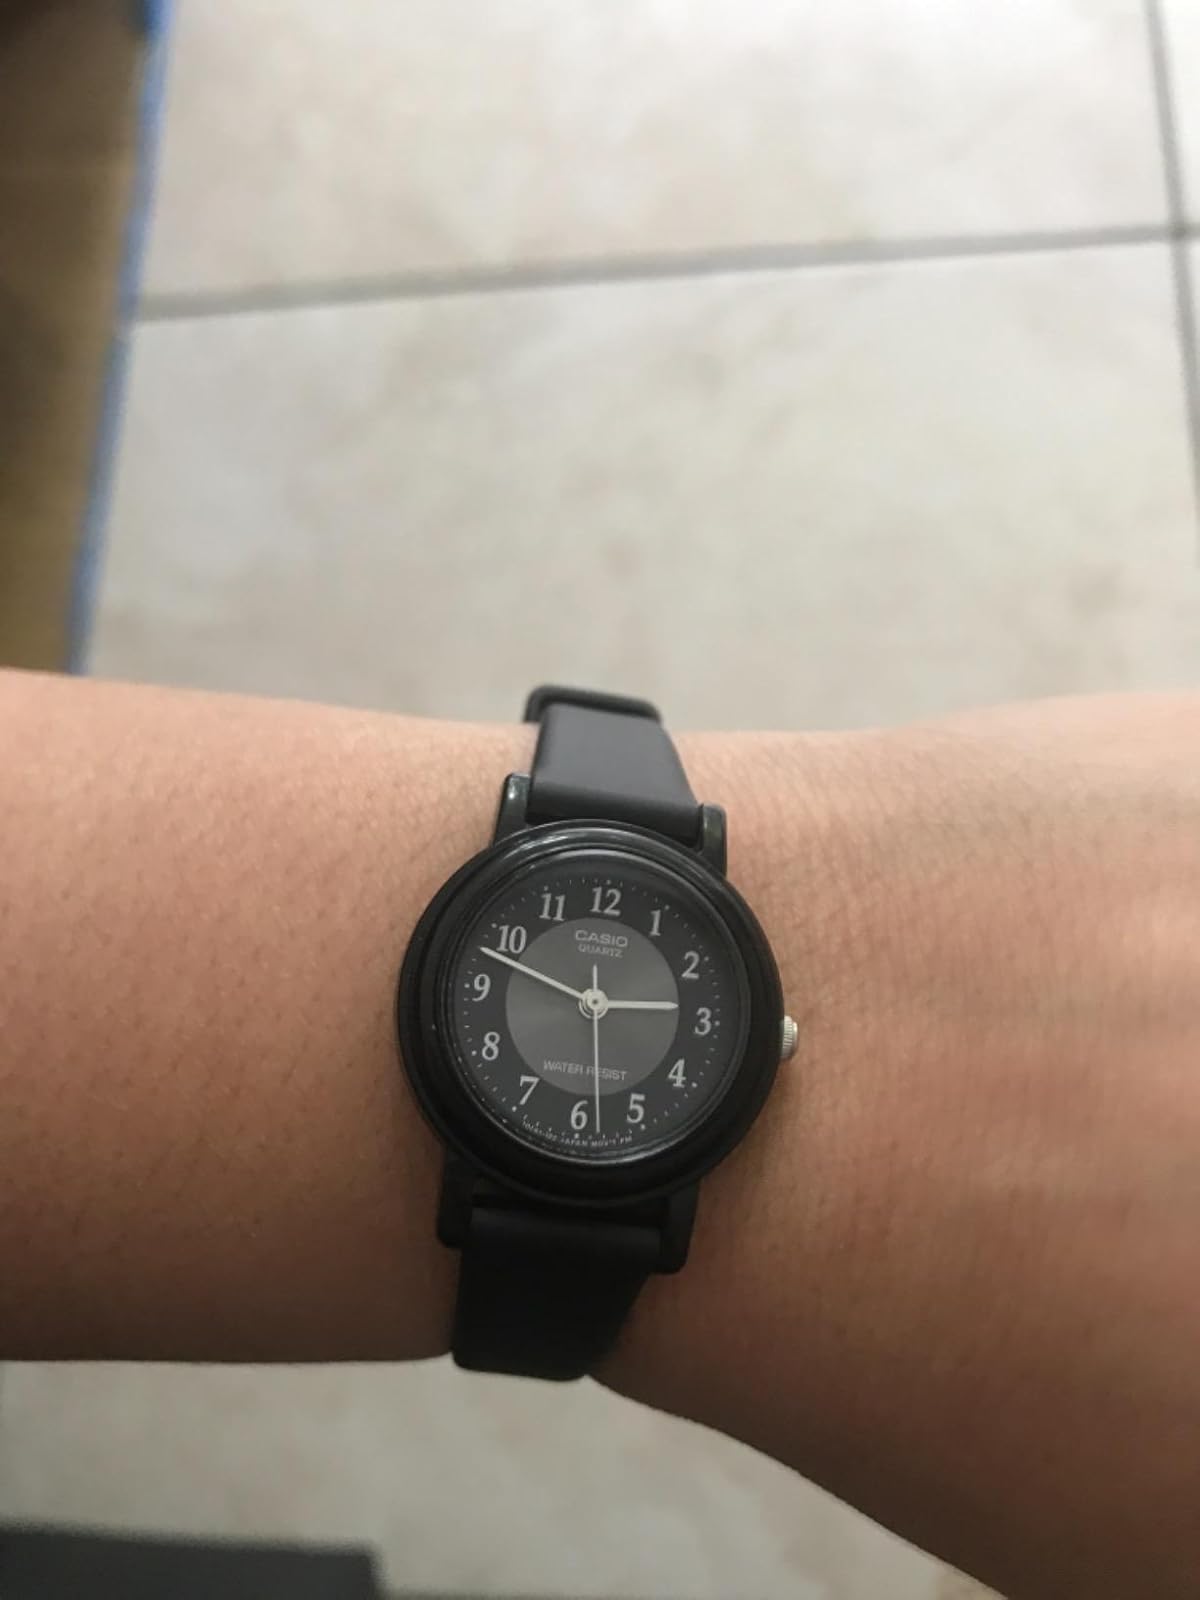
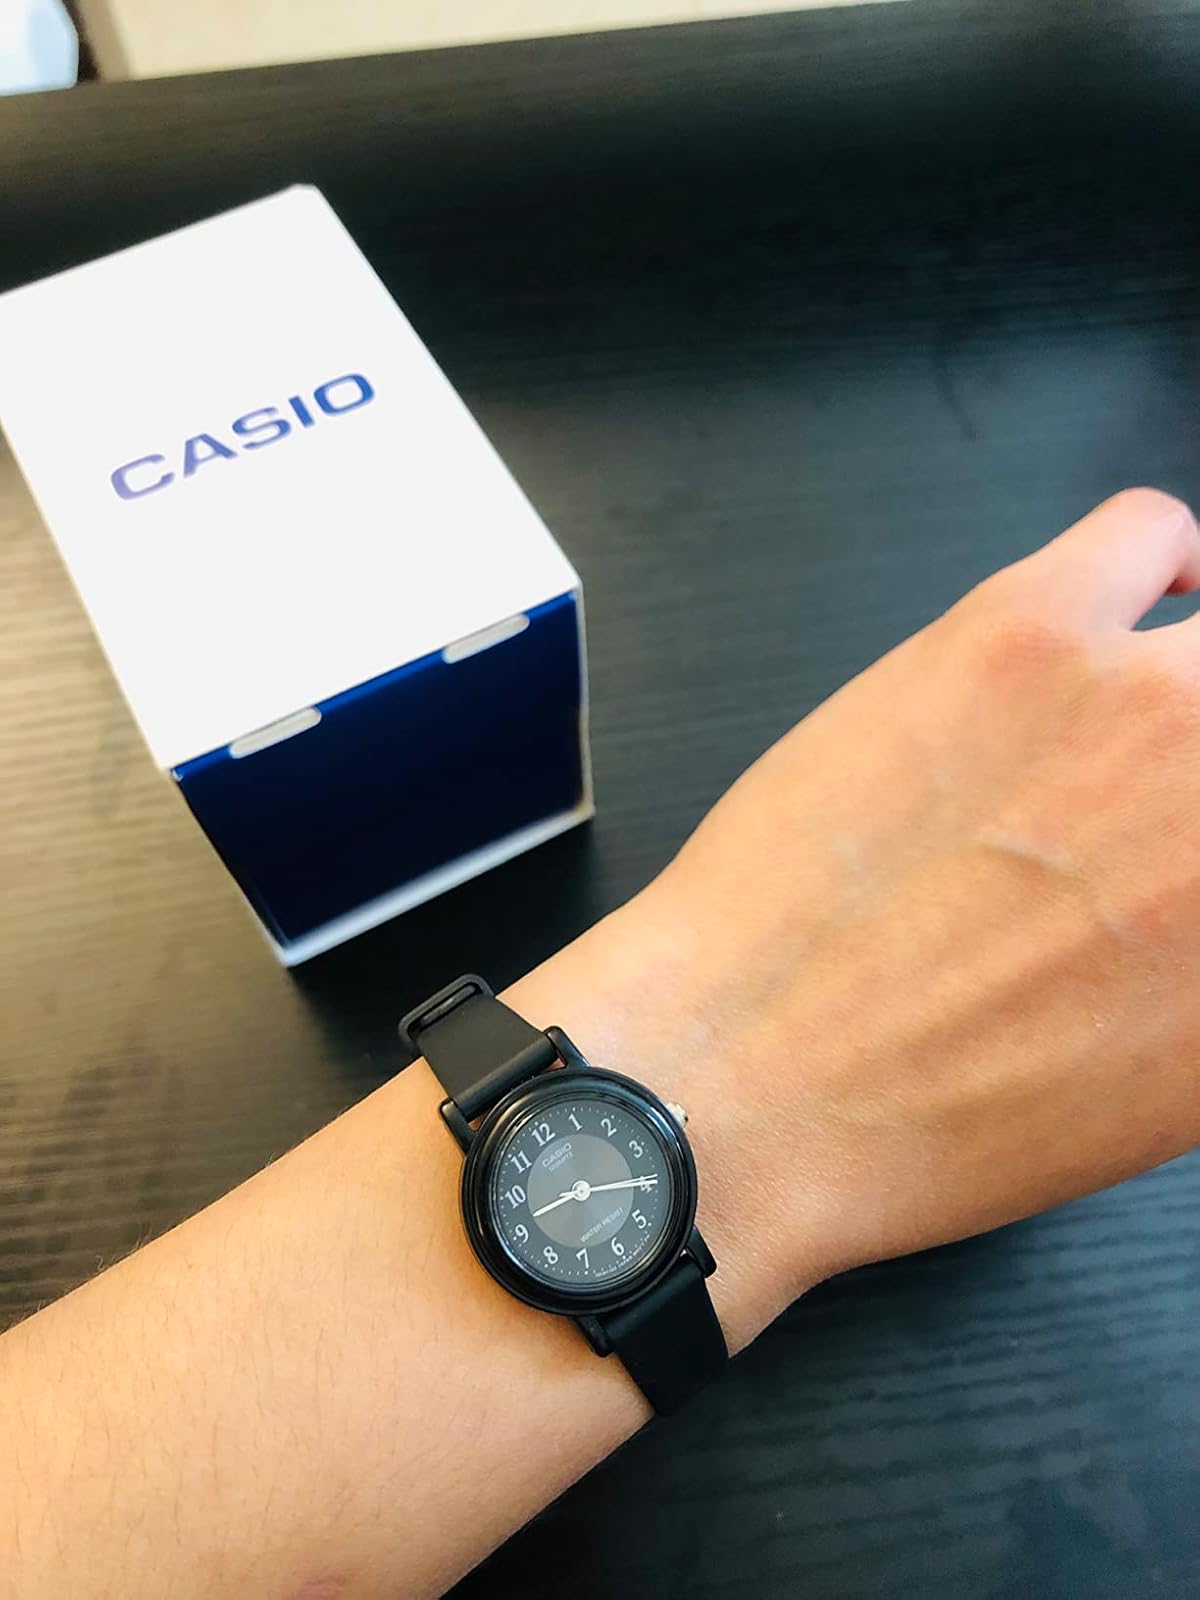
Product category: accessories_watch
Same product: yes